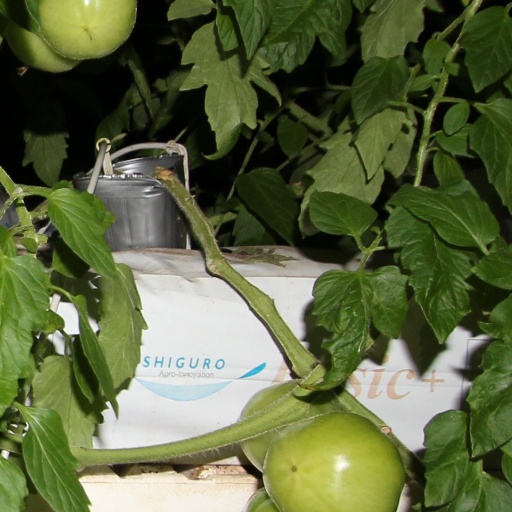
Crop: tomato